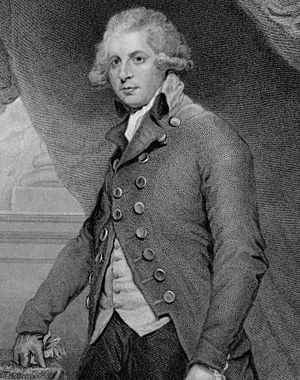
Richard Brinsley Sheridan
Richard Brinsley Sheridan var en irsk skuespilforfatter og politiker.